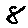
Label: 8